1955–56 Northern Rugby Football League season

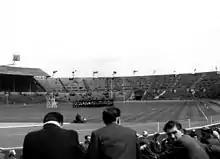
A marching band provides entertainment at Wembley Stadium before the 1956 Challenge Cup final.

In the Challenge Cup tournament's final St. Helens faced Halifax. Played on 28 April 1956 at Wembley Stadium in front of a crowd of 79,341, St Helens won 13–2. This was Saints' first Challenge Cup final win in five Final appearances. Alan Prescott, their prop forward was awarded the Lance Todd Trophy for man-of-the-match.